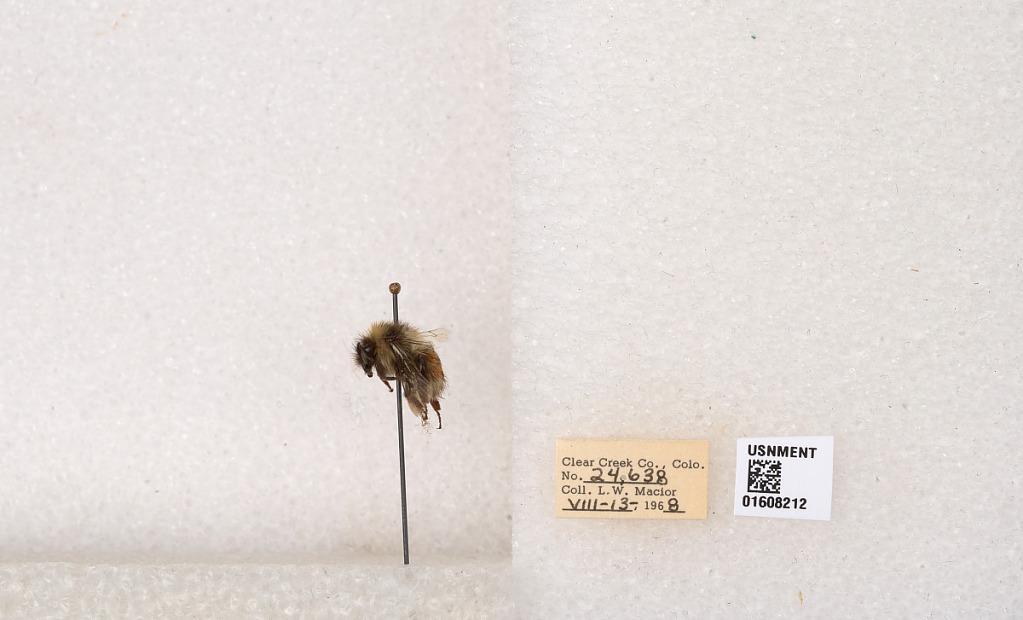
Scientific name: Bombus (Pyrobombus) sylvicola Kirby
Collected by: L. Macior
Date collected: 1968-8-13
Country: United States
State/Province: Colorado
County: Clear Creek
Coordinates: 39.6891, -105.644